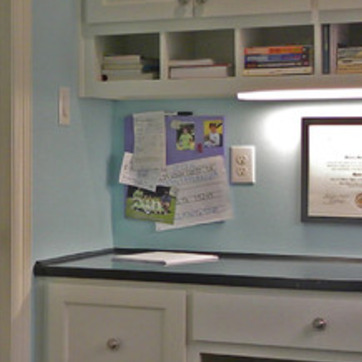
Material: paper